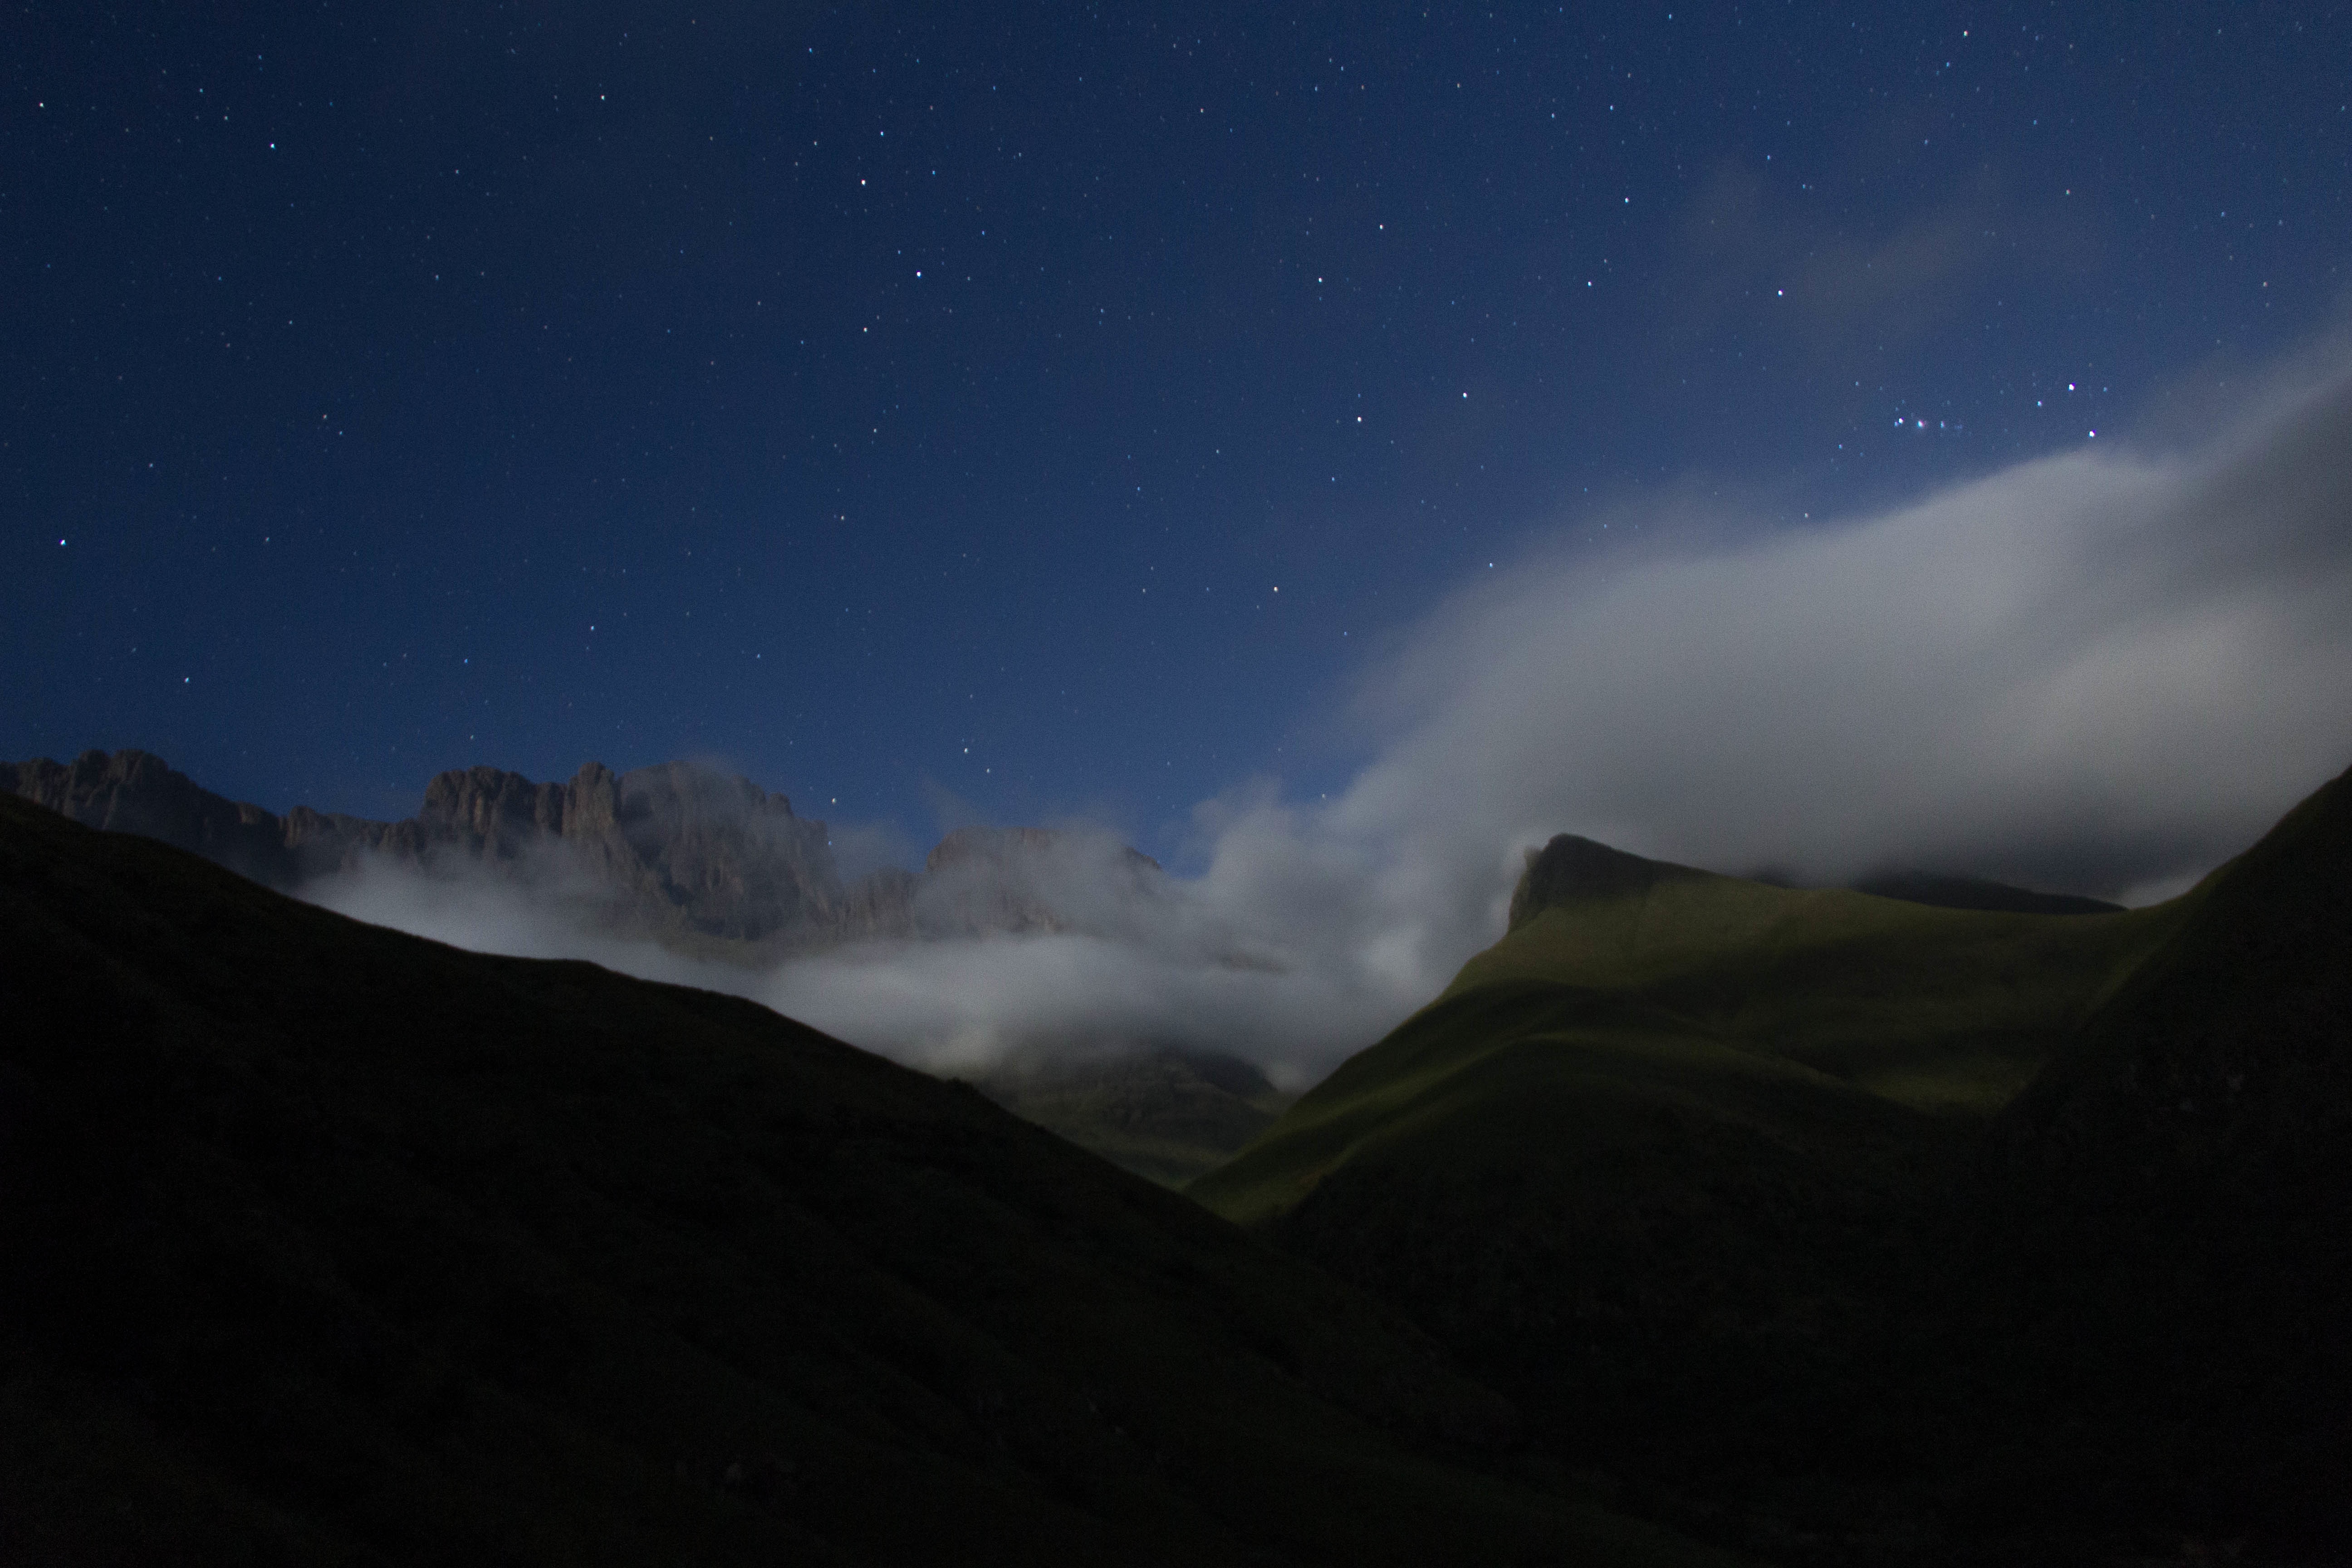
mountain, cloud, sky, night, dawn, atmosphere, mountain range, darkness, aurora, moonlight, astronomical object, atmospheric phenomenon, mountainous landforms, geological phenomenon